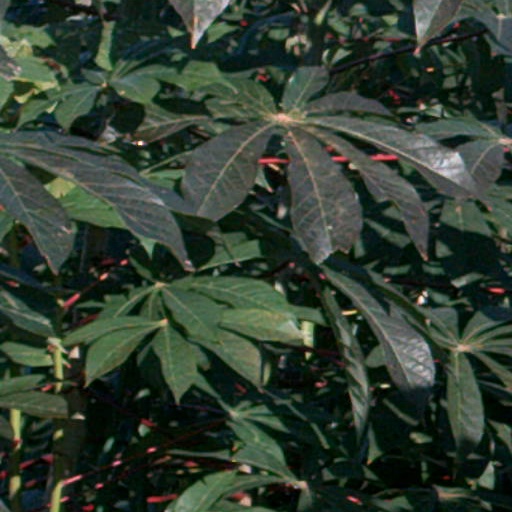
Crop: cassava